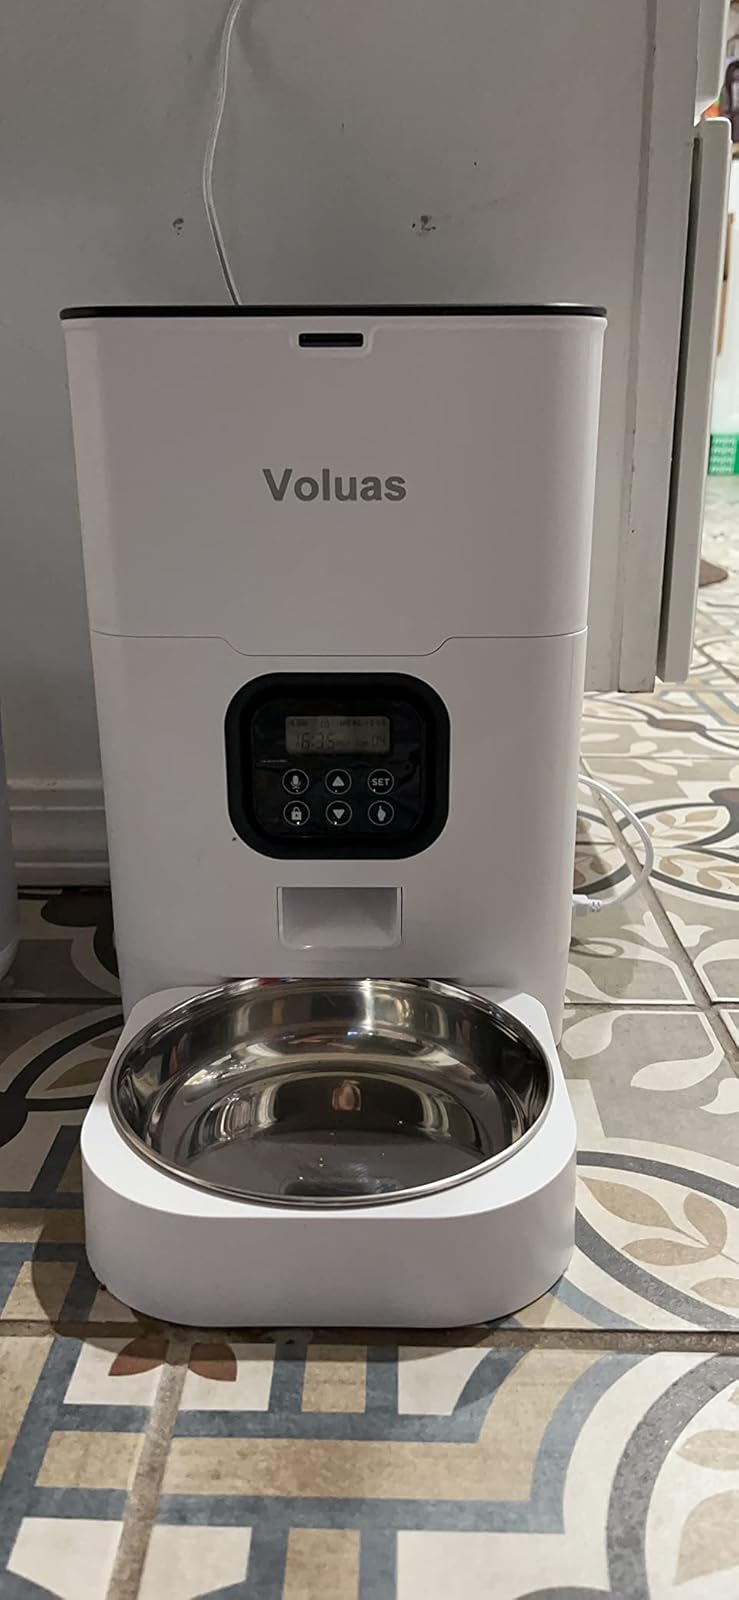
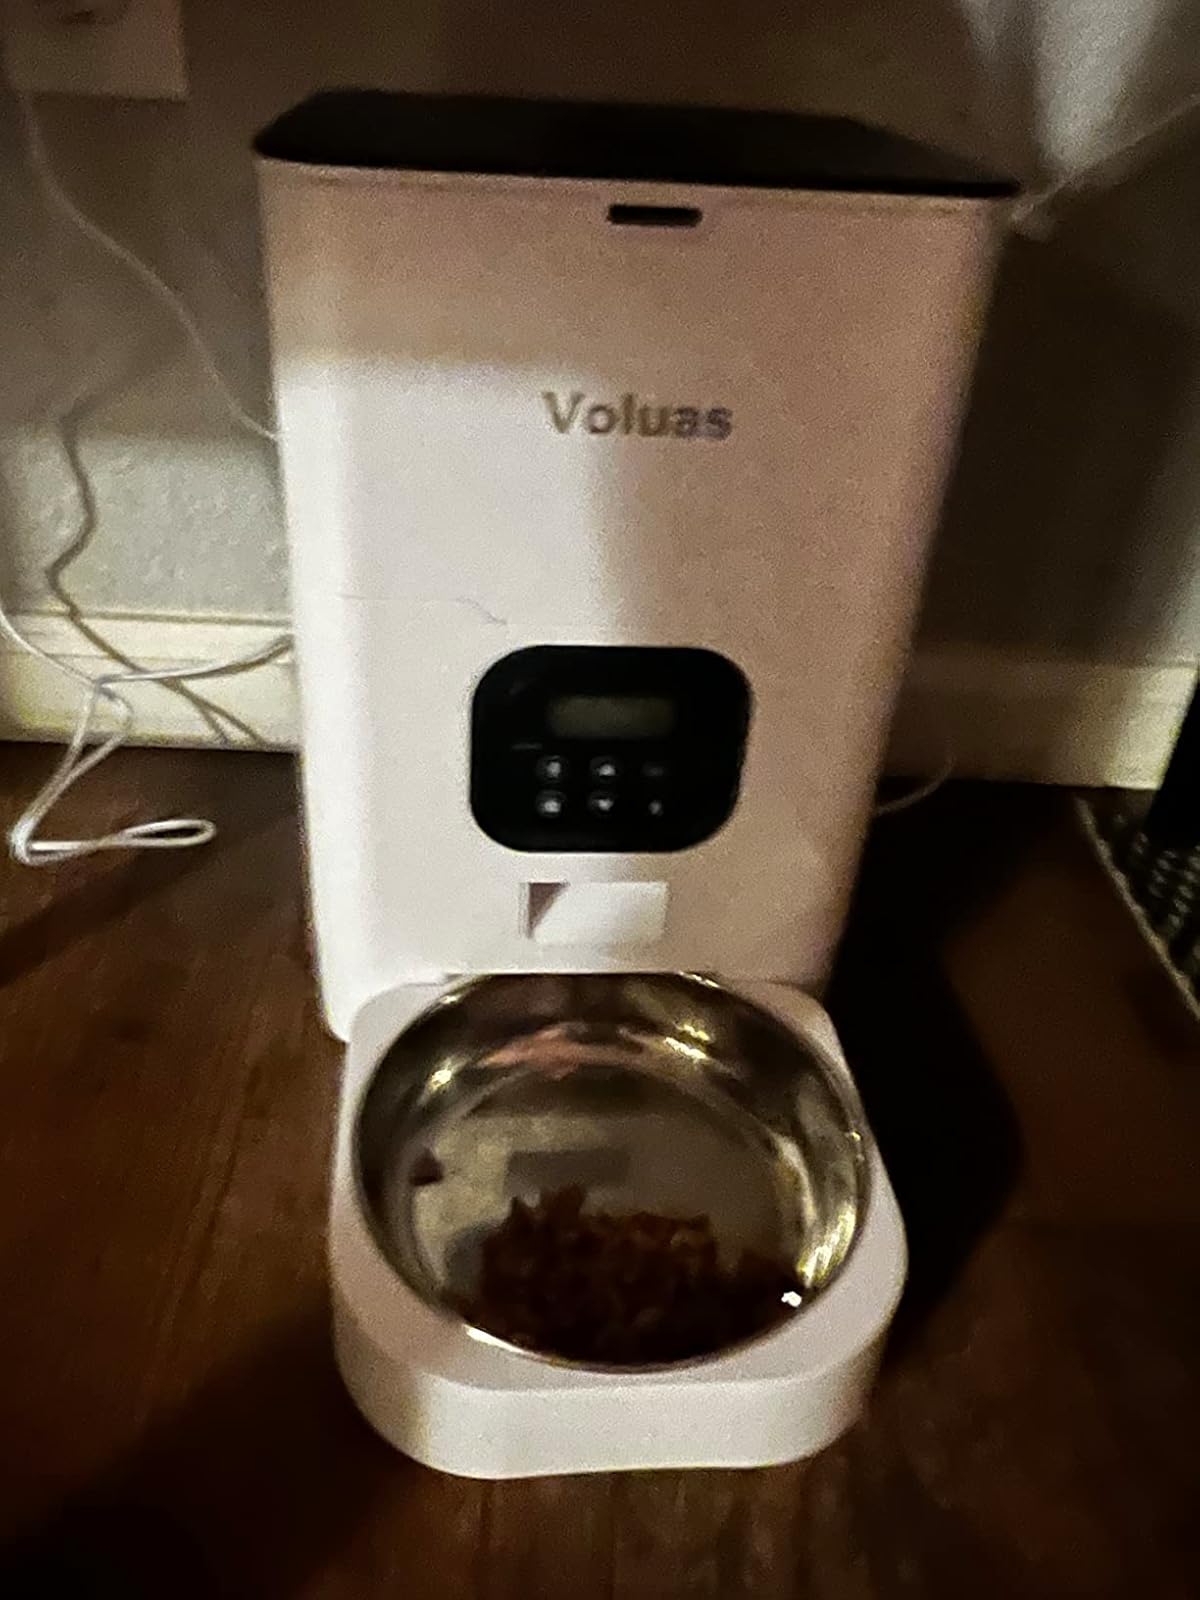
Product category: items_feeder
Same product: yes